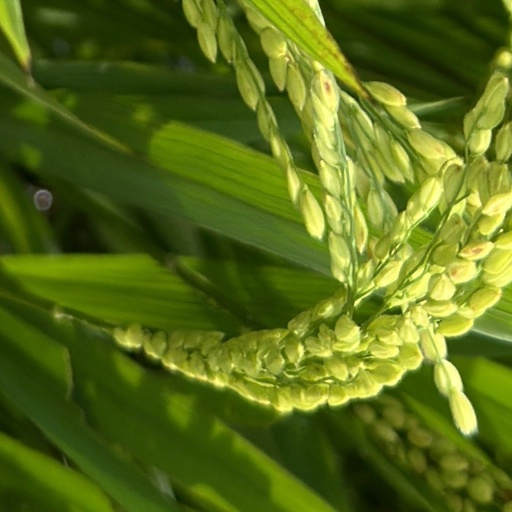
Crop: rice